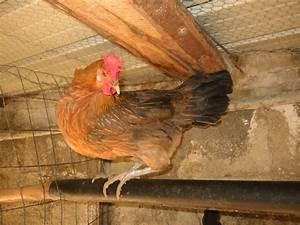
chicken